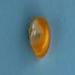
Maize quality: Good